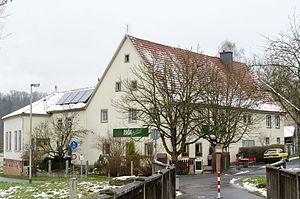
Cette propriété située Am Schönborn 9 à Hausen, un quartier de Bad Kissingen, dans le district de Basse-Franconie et le Land de Bavière, en Allemagne, est protégée au titre de monument historique. Elle figure sur la Bayerische Denkmalliste sous le numéro D-6-72-114-176.